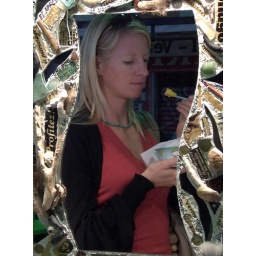
lisa eats passion fruit ice cream in a mirror